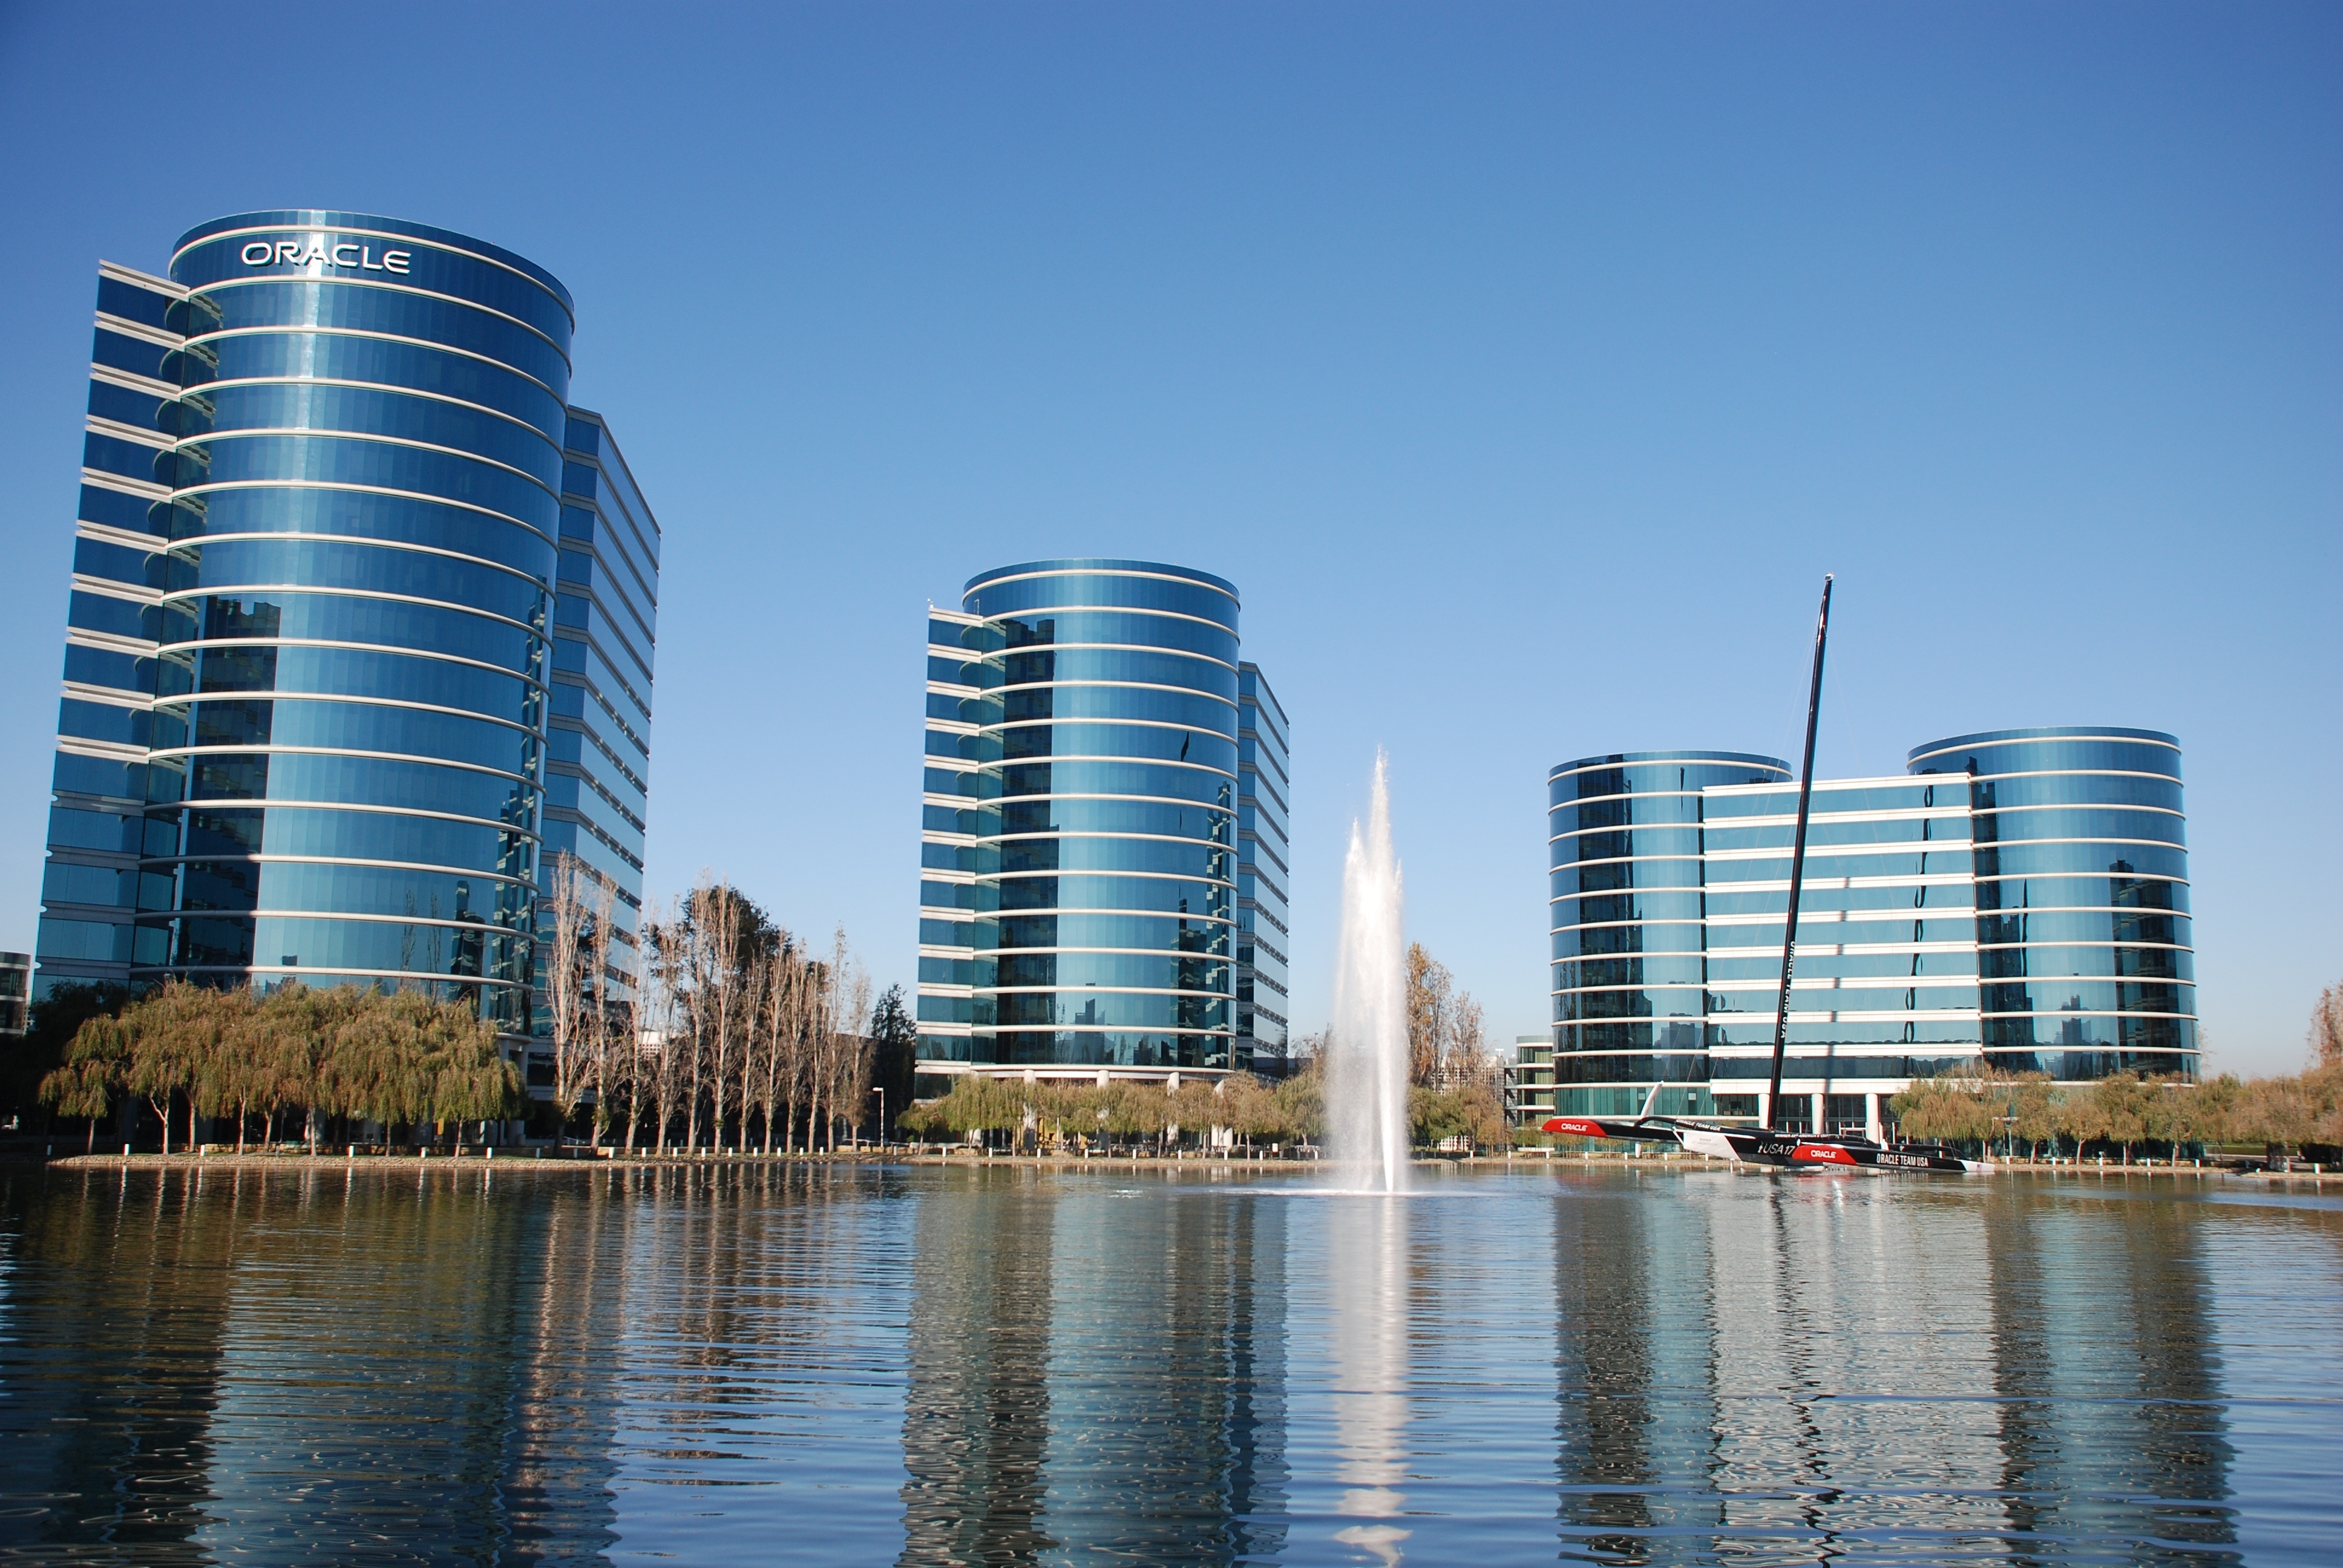
dock, architecture, skyline, city, skyscraper, cityscape, downtown, reflection, tower, landmark, industry, marina, tower block, headquarters, oracle, metropolis, condominium, bay area, urban area, human settlement, metropolitan area, silicon valley, redwood shores, redwood city